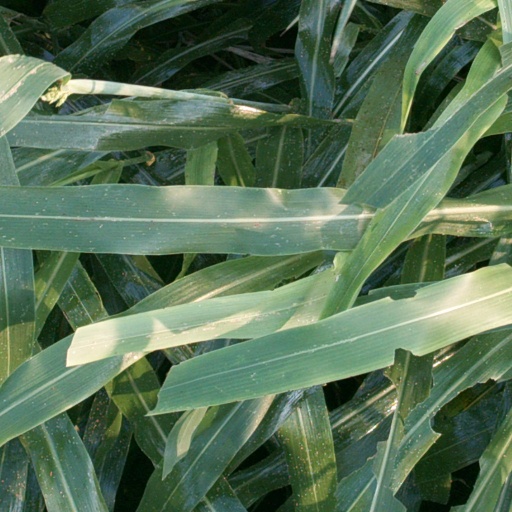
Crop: sorghum